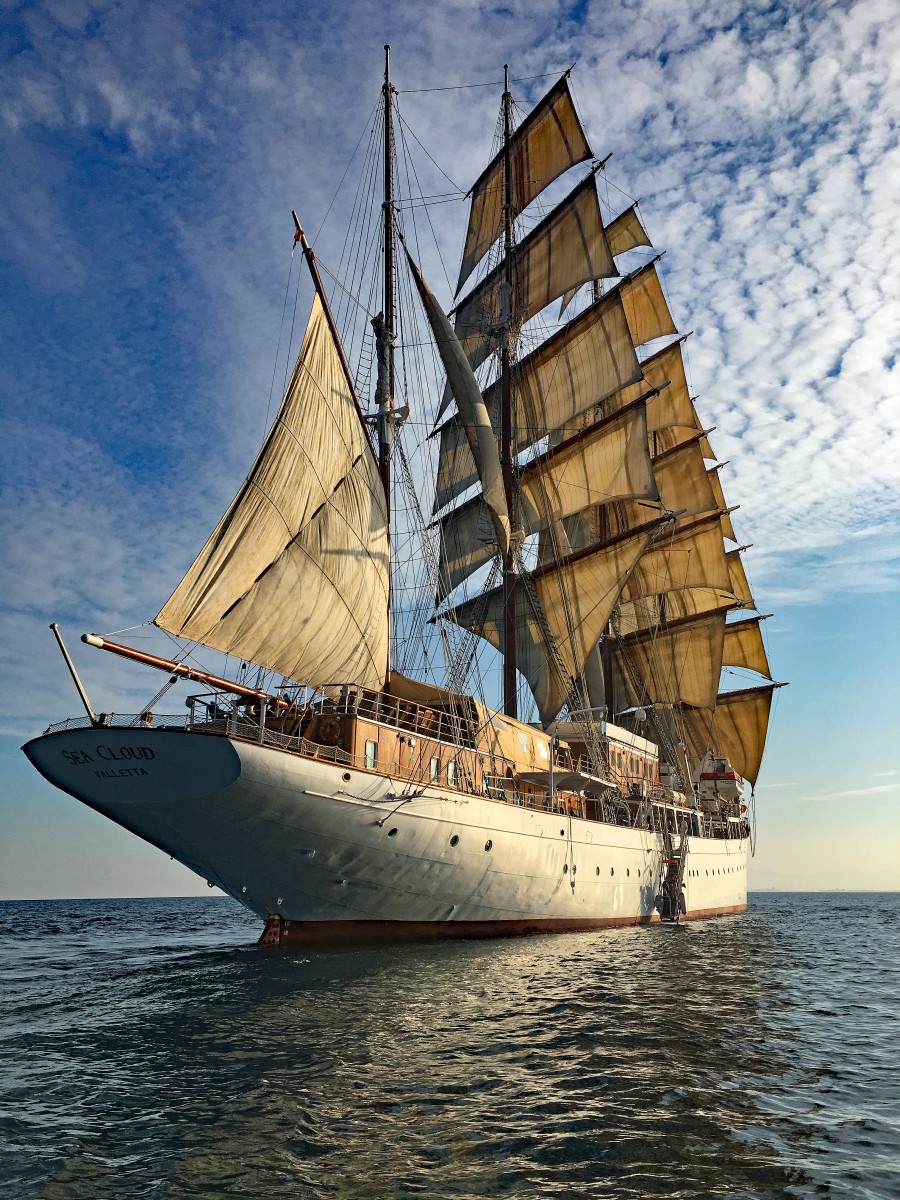
Vehicle type: Ships